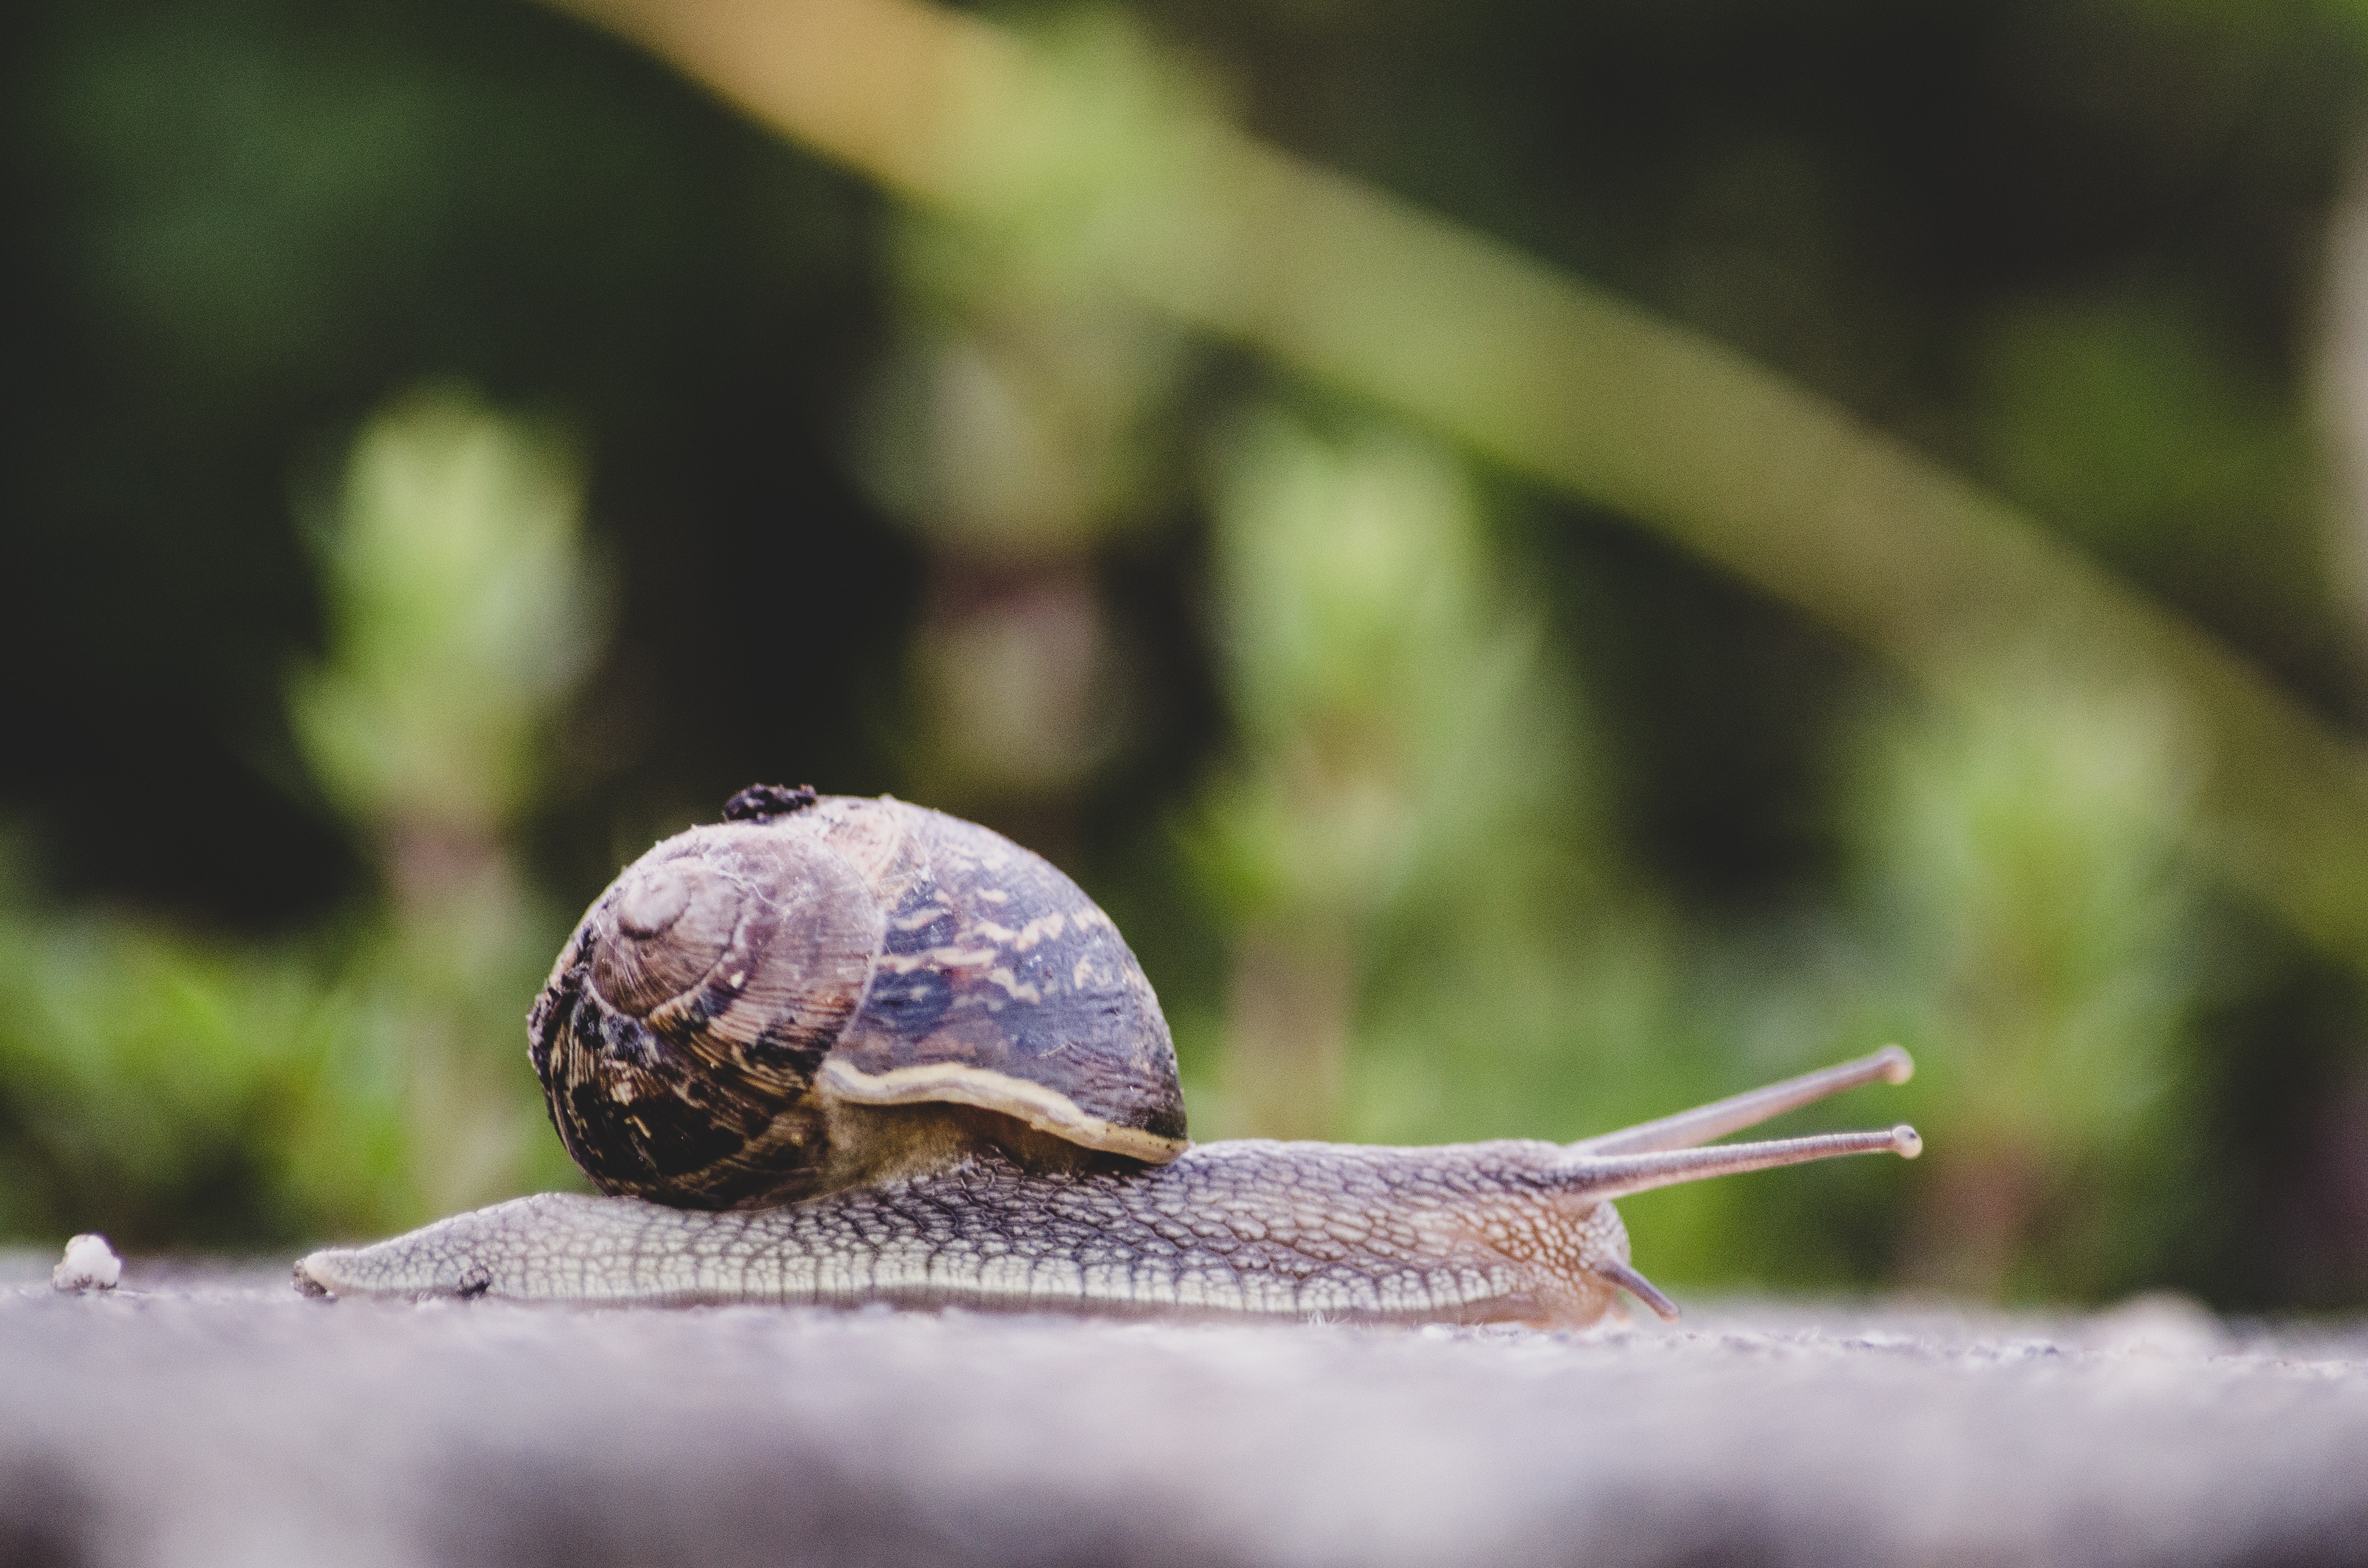
snails and slugs, snail, nature, sea snail, macro photography, slug, close up, terrestrial animal, grass, molluscs, organism, leaf, eye, wildlife, photography, adaptation, plant, tortoise, invertebrate, plant stem